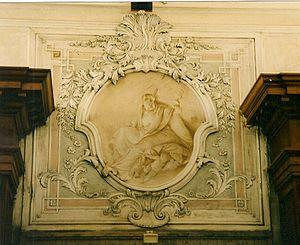
San Lazzaro degli Armeni est une île de la lagune de Venise. Elle est située à une centaine de mètres à l'ouest de l'île du Lido.